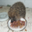
Label: porcupine